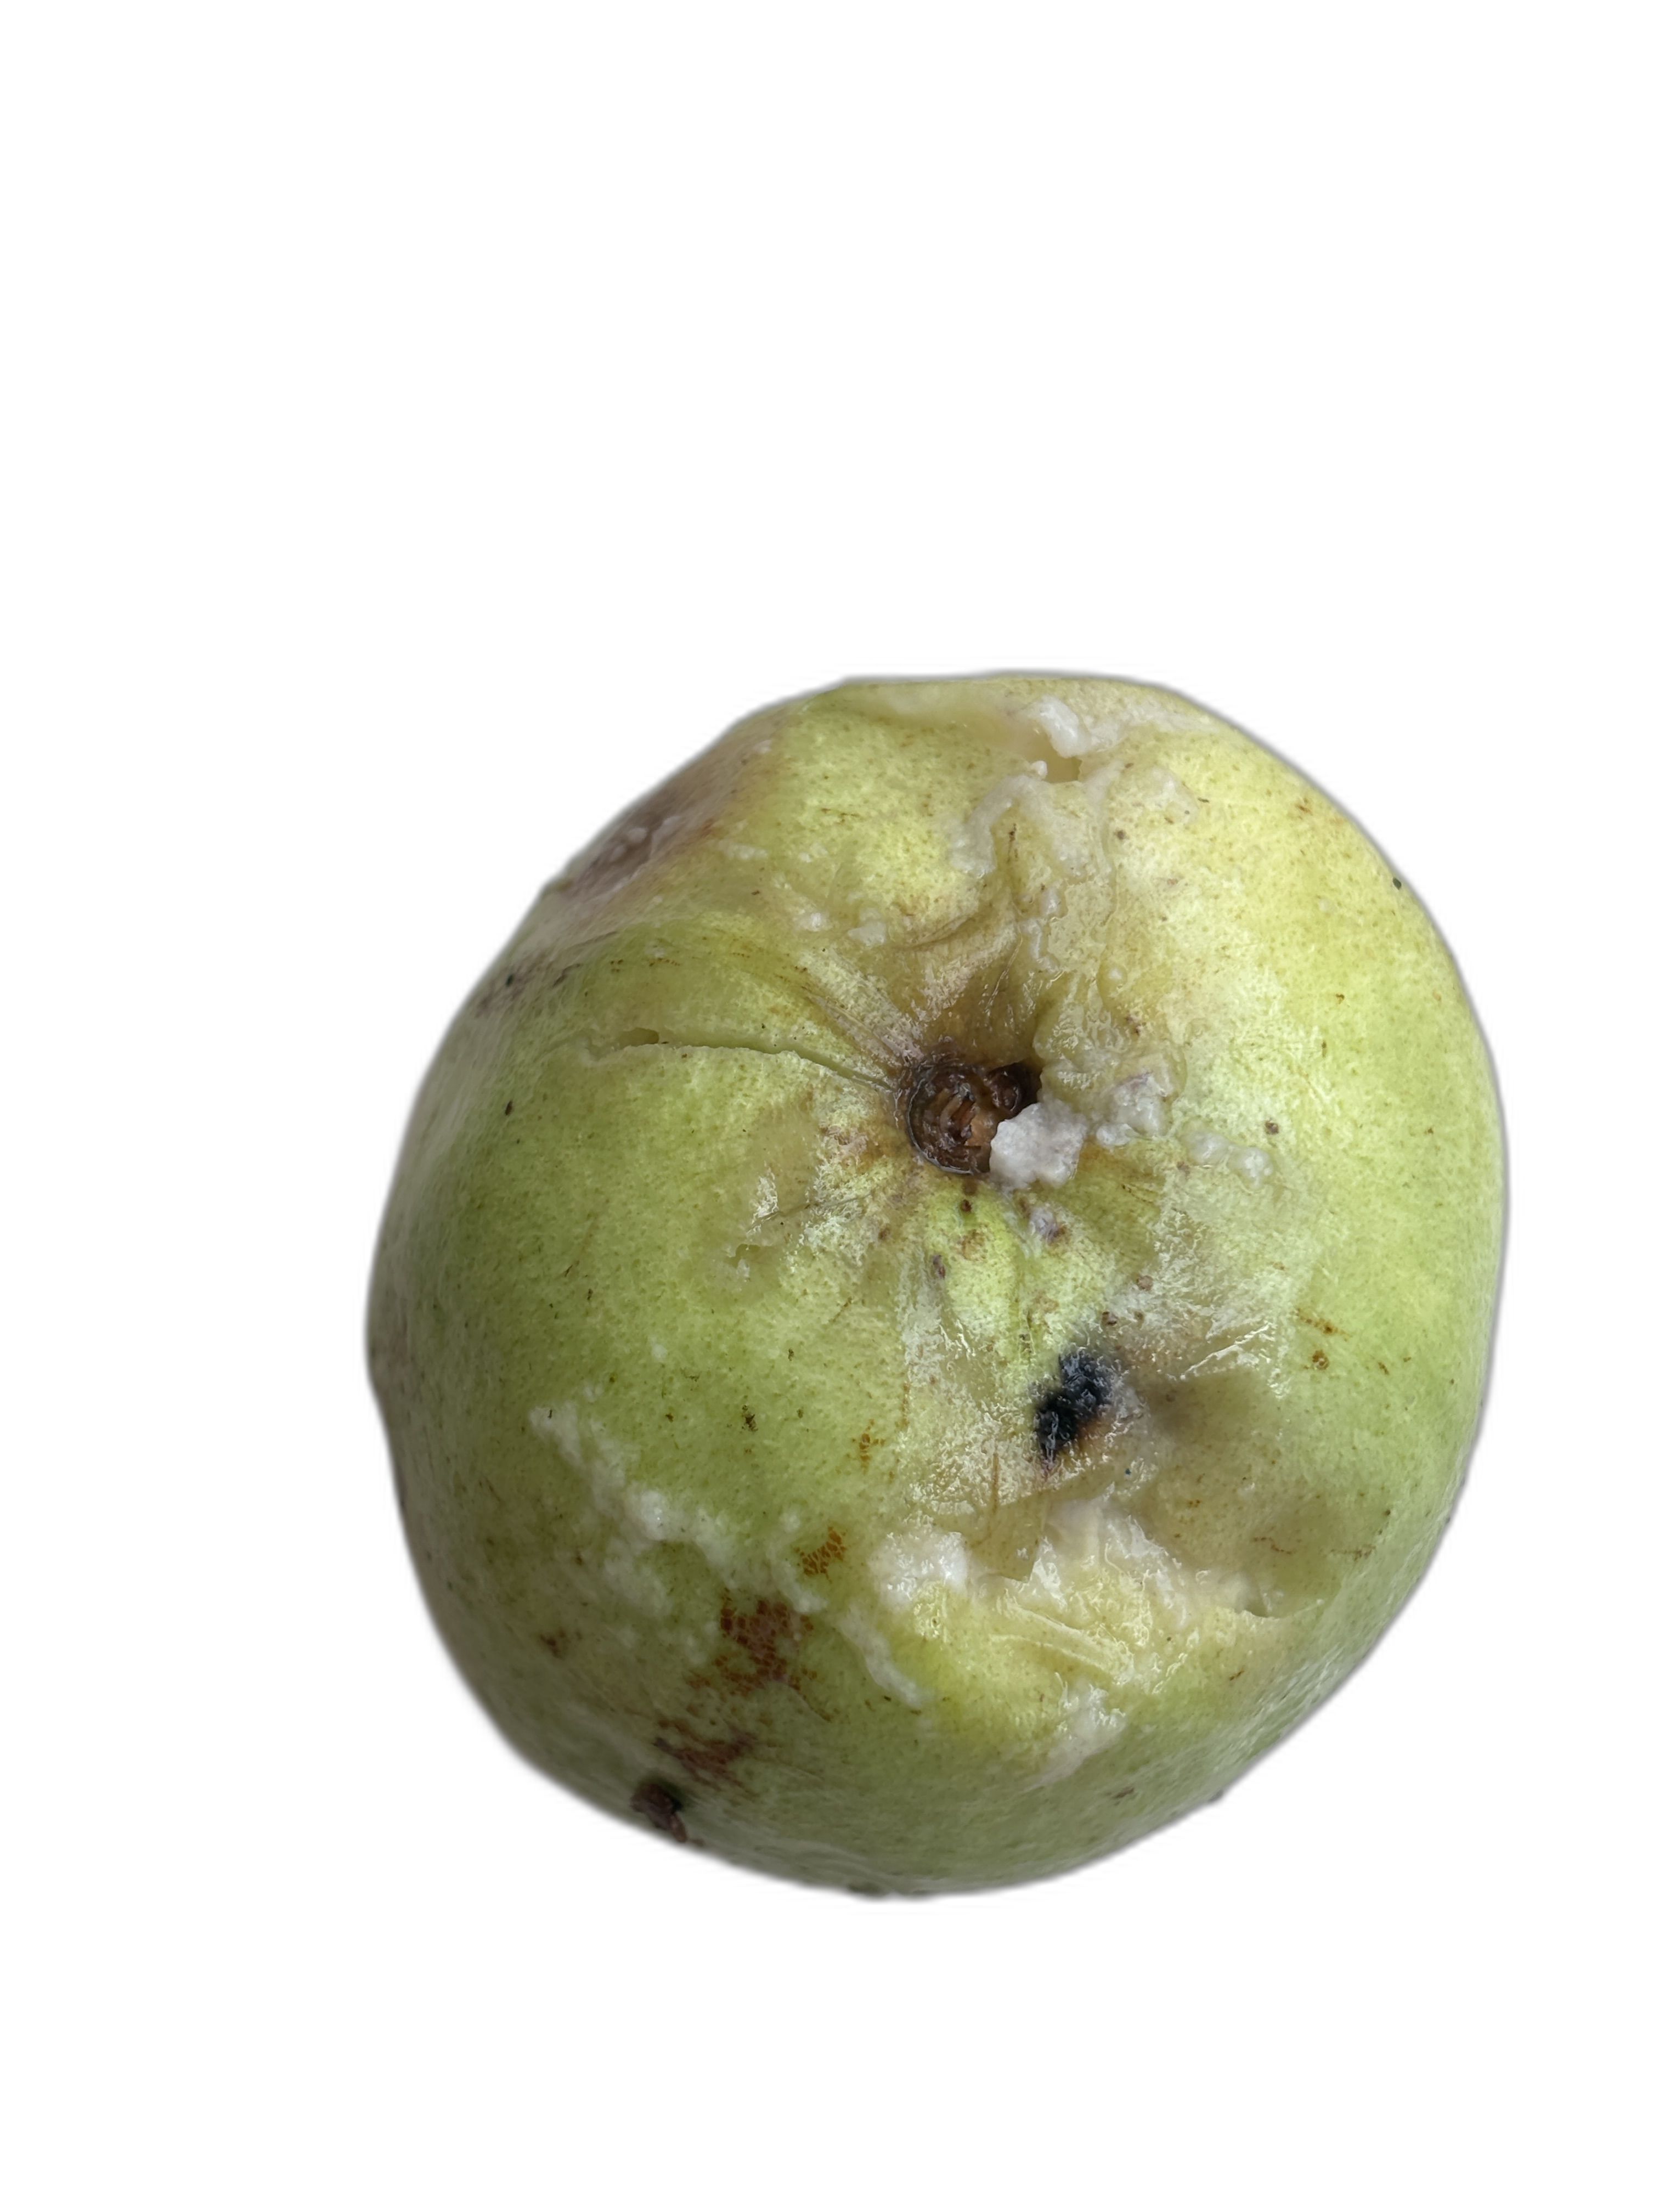
Plant part: fruit
Disease: Styler end root